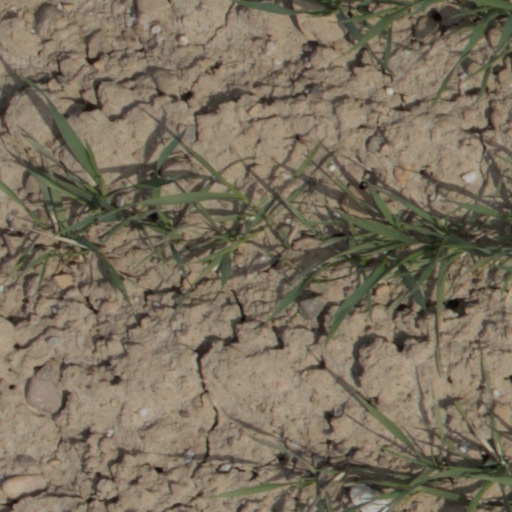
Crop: wheat